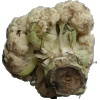
Label: Cauliflower 1